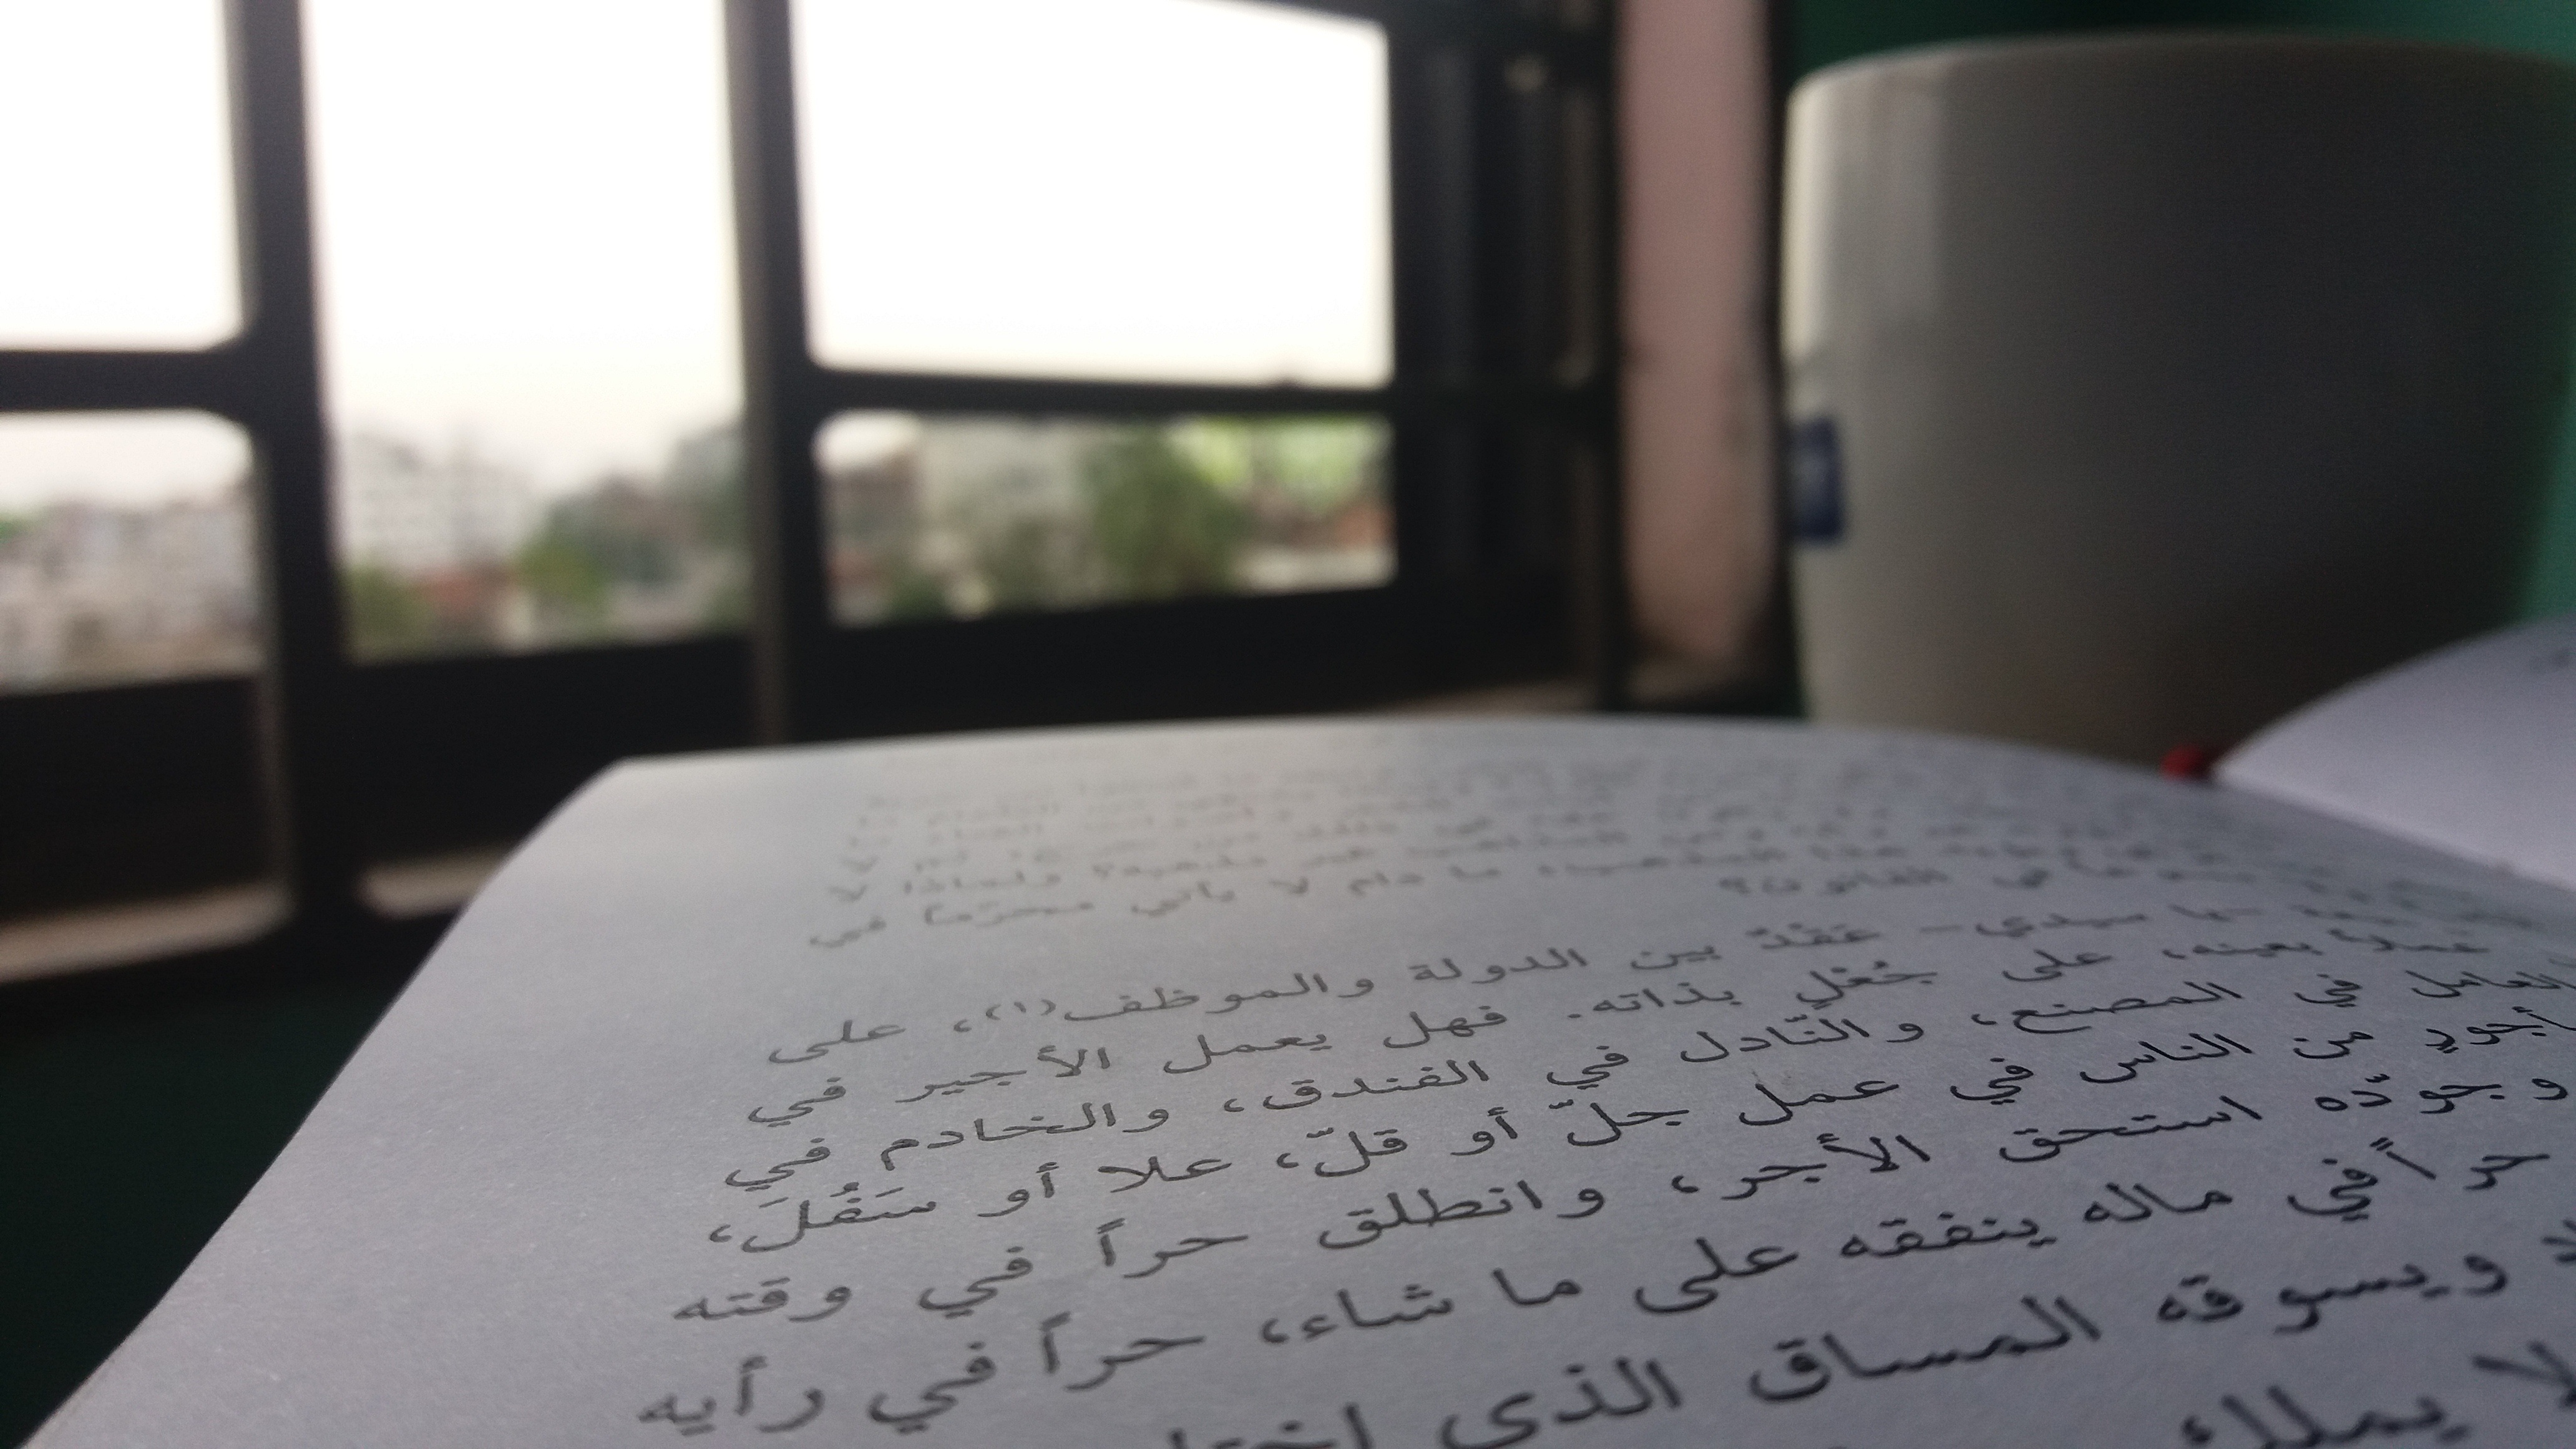
writing, book, literature, books, text, islam, arabic, islamic, arabic book, arabic literature, arabic books